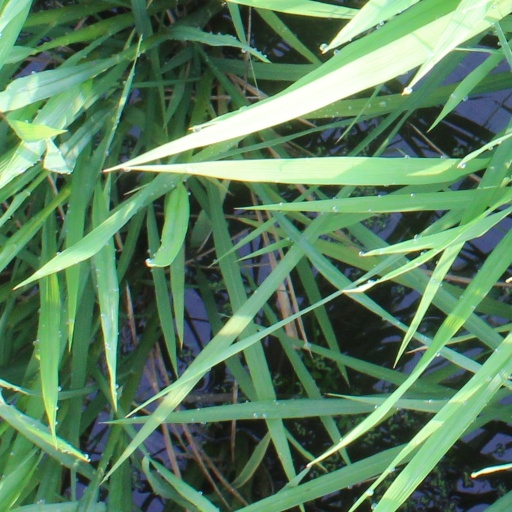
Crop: rice